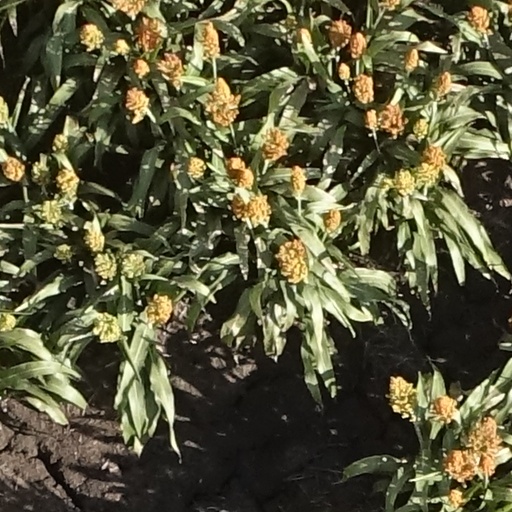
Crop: sorghum